Balligavi

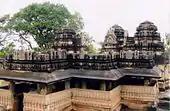
Another view of Kedareshvara temple at Balligavi

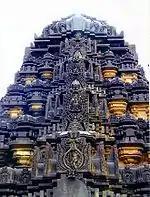
"Vimana" with "Kirtimukha" (demon face), Kedaresvara temple, Balligavi

This is an excellent example of a "trikuta" "triple towers" temple in a transitional Western Chalukya-Hoysala architecture. It is the oldest example of such a combinational style in Karnataka according to reports from the Mysore archaeological department. The temple faces east and has a stepped entrance on three sides. The entrance on the sides is a Western Chalukya idiom. The central shrine has a "linga" (universal symbol of Shiva) made from black marble ("Krishnashila"). The shrine to the south has a "linga" called Brahma and the shrine to the north has a statue of "Janardhana" (Vishnu). The temple's outside plan is in "staggered-square" style with many projections and recesses which is a Hoysala design. The outer walls of the open "mandapa" (hall) have carvings of women wearing fine jewellery. Two Hoysala emblems were added in 1060 CE by Vinayaditya. The superstructure (tower) of the "vimana" are very well decorated with sculptures of "Tandaveshwara", "Varaha", "Uma Narasimha", "Bhairava" etc. (avatars of Shiva and Vishnu) and the "sukanasi" of all three towers still exist. The western shrine is the oldest dating from the 7th or 8th century. Attached to the vestibule that connects the shrines is a well designed open "mantapa" with two rows of pillars. The outer row of pillars are 16 faced while the inner row of pillars are lathe turned with bell shaped mouldings, a style popular with both Western Chalukys and Hoysalas. The ceiling of the "mantapa" is flat and the inner ceiling is well carved with lotuses in them. The central ceiling has the carving of "Tandaveshwara" (dancing Shiva) with eight "dikpalakas" (guards). The entrance to the shrine which faces east has a Nandi, the bull and a celestial attendant of Shiva.